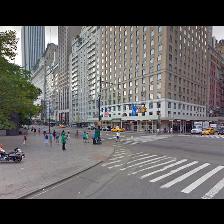
Label: Human